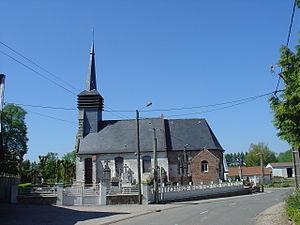
Église de Ternas
Ternas est une commune française située dans le département du Pas-de-Calais en région Hauts-de-France.